Vaal uprising

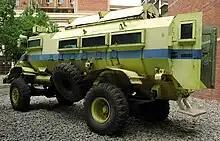
In the mid-1980s, Casspirs became a symbol of state repression

When it became evident that the police was incapable of containing the uprising, the South African Defence Force (SADF) was deployed to assist police operations – first in Joza township, outside Grahamstown, on 6 October, and then in Soweto the following morning. Radio Freedom welcomed the deployments as a sign of the apartheid regime's desperation, declaring, "There is no way out for the Botha regime... Botha’s guns and batons are failing."